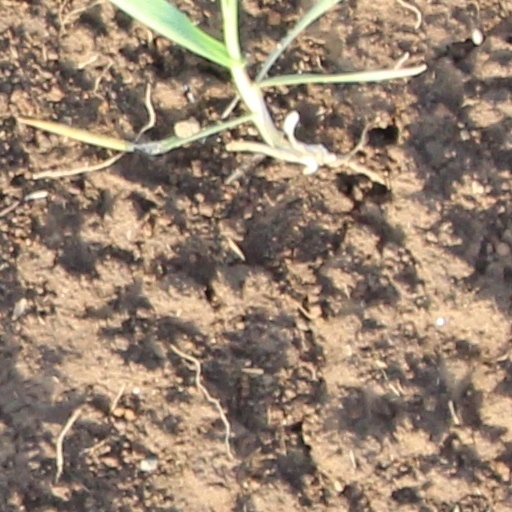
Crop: wheat